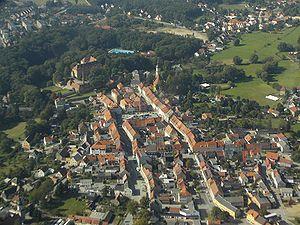
Königsbrück ou Koenigsbrueck est une ville de Saxe, située dans l'arrondissement de Bautzen, dans le district de Dresde, à 14 km de Kamenz et à 27 km de Dresde.